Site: brandenburg
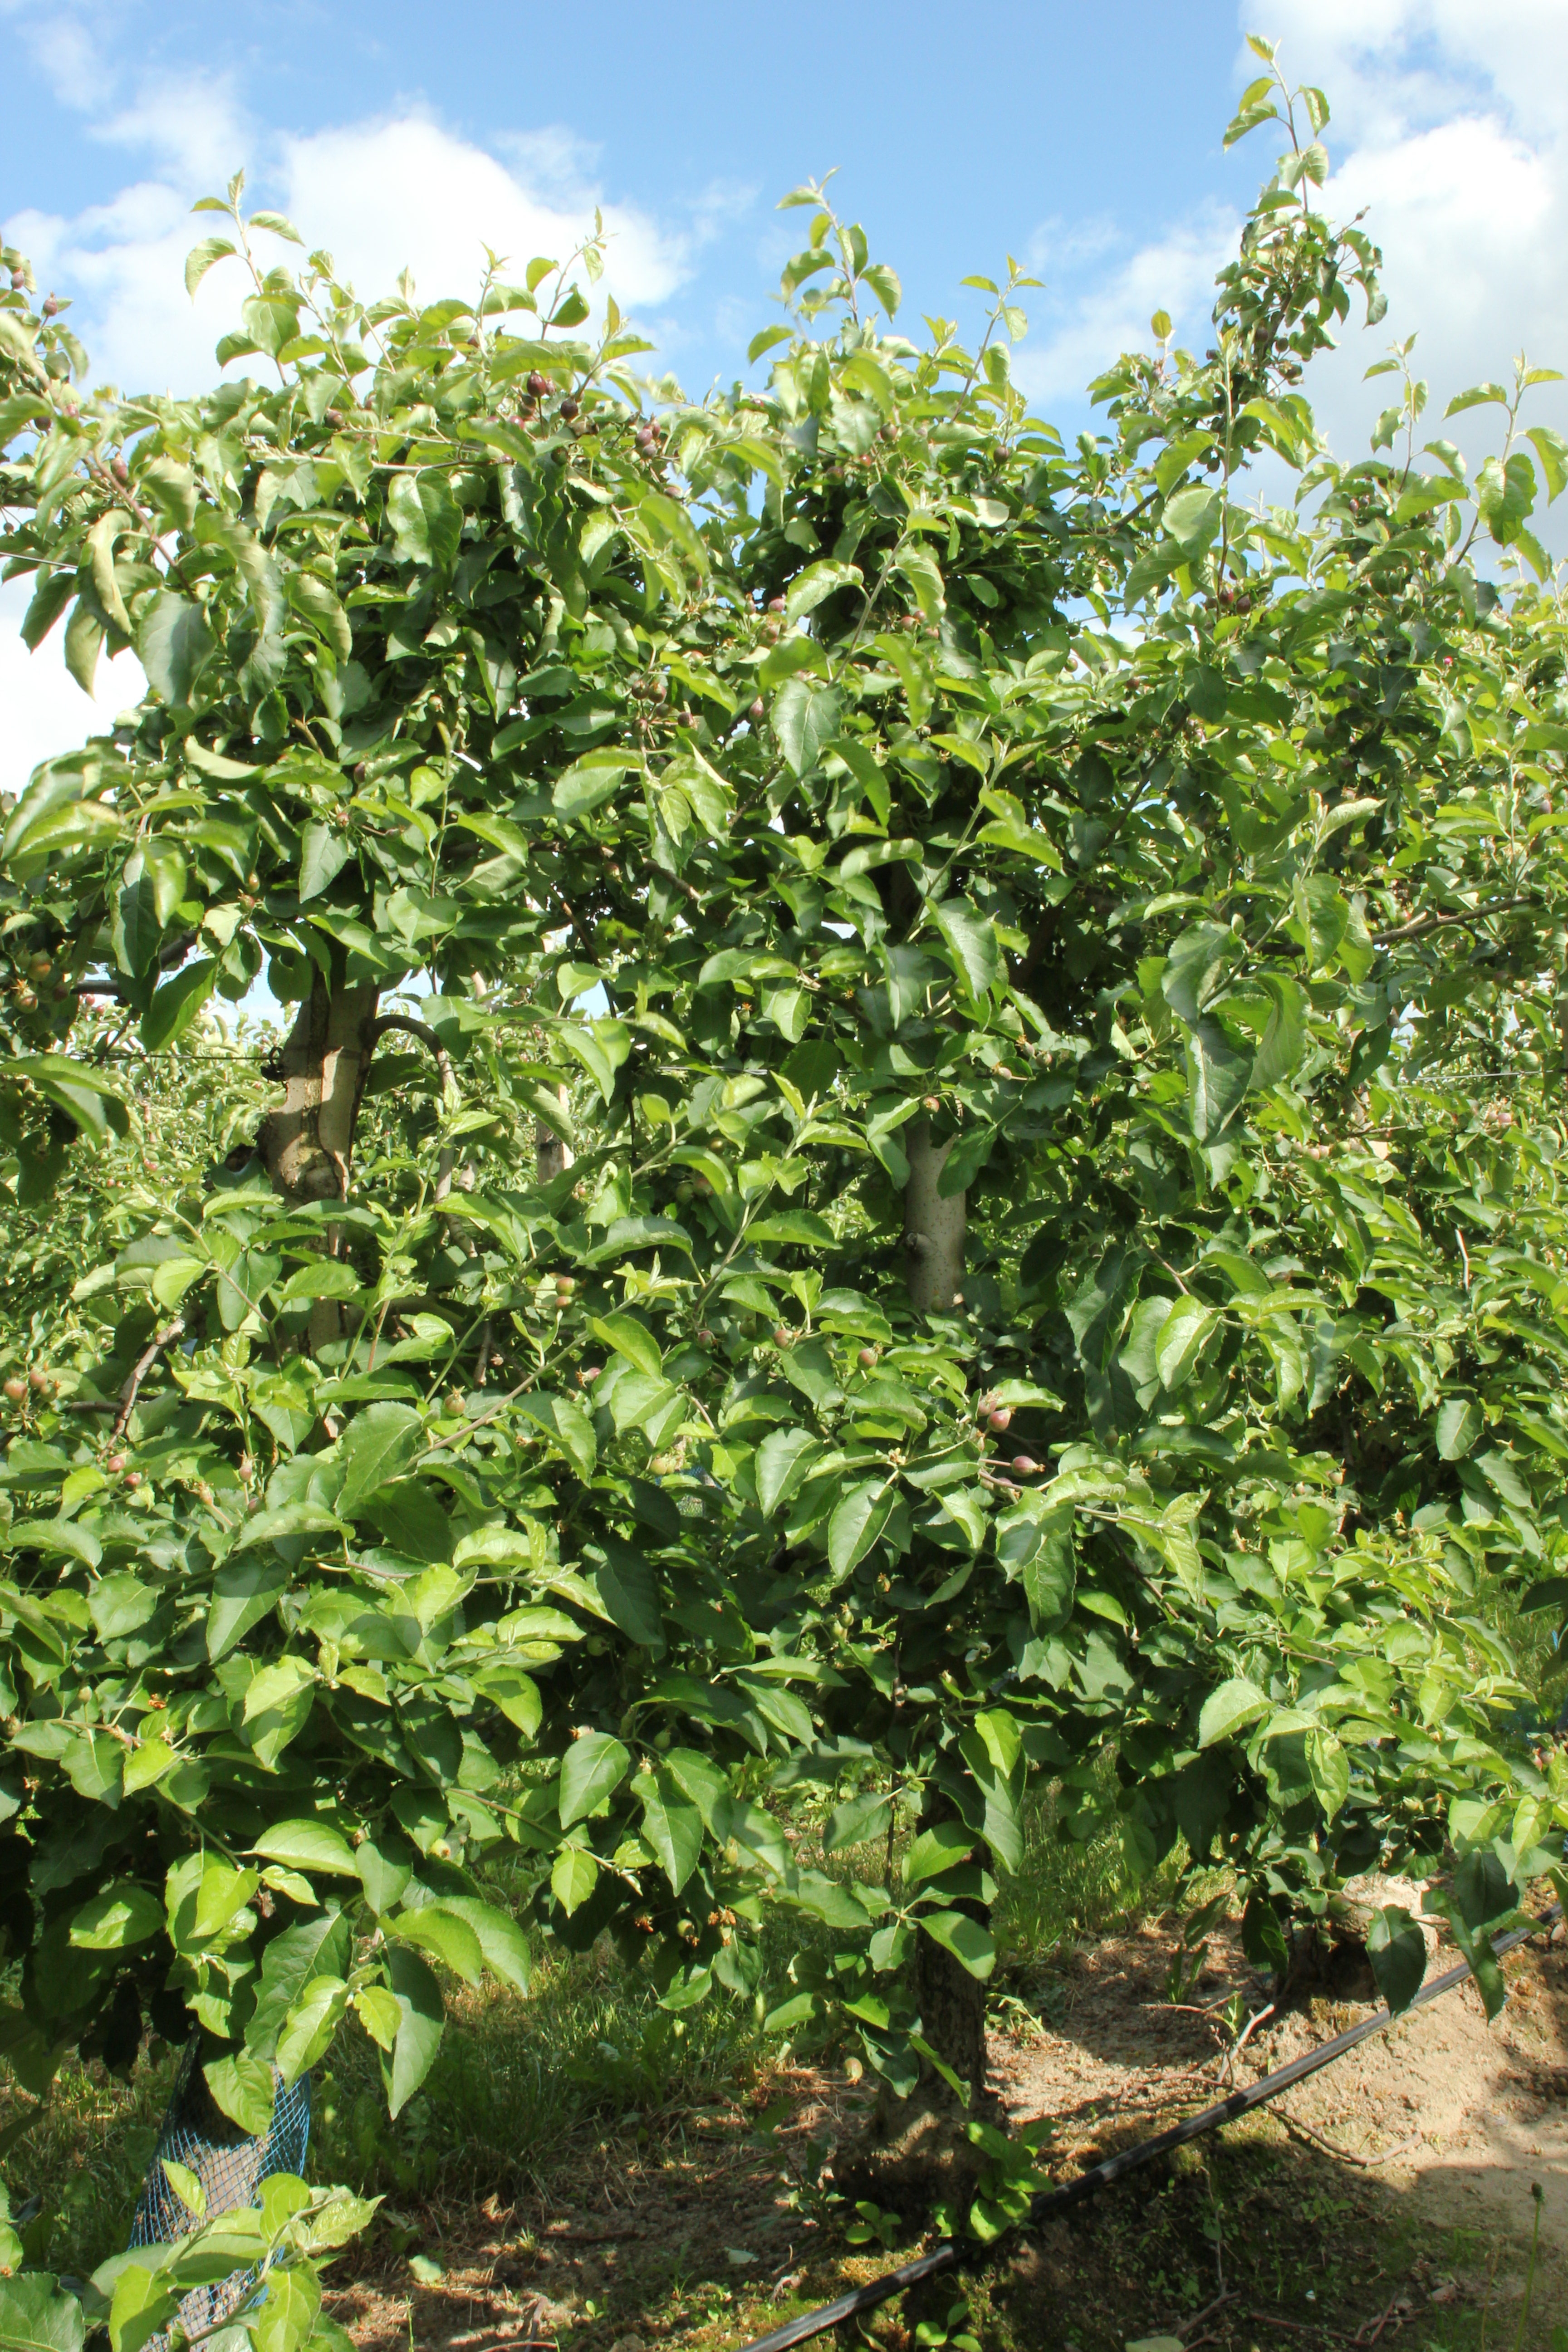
Growth stage (BBCH 72): Development of fruit